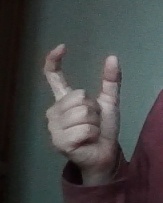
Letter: nun